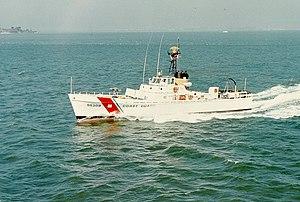
La Marine nationale d'Uruguay est la branche maritime des forces armées de l'Uruguay sous la direction du ministère de la Défense nationale et du commandant en chef de la marine.